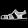
Label: Sandal